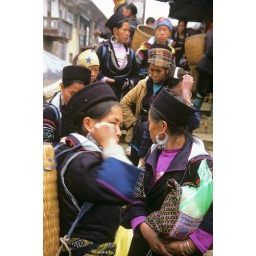
Black Hmong women are recognized by their black dresses and hats